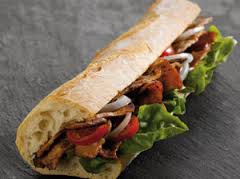
Yemek: kebap